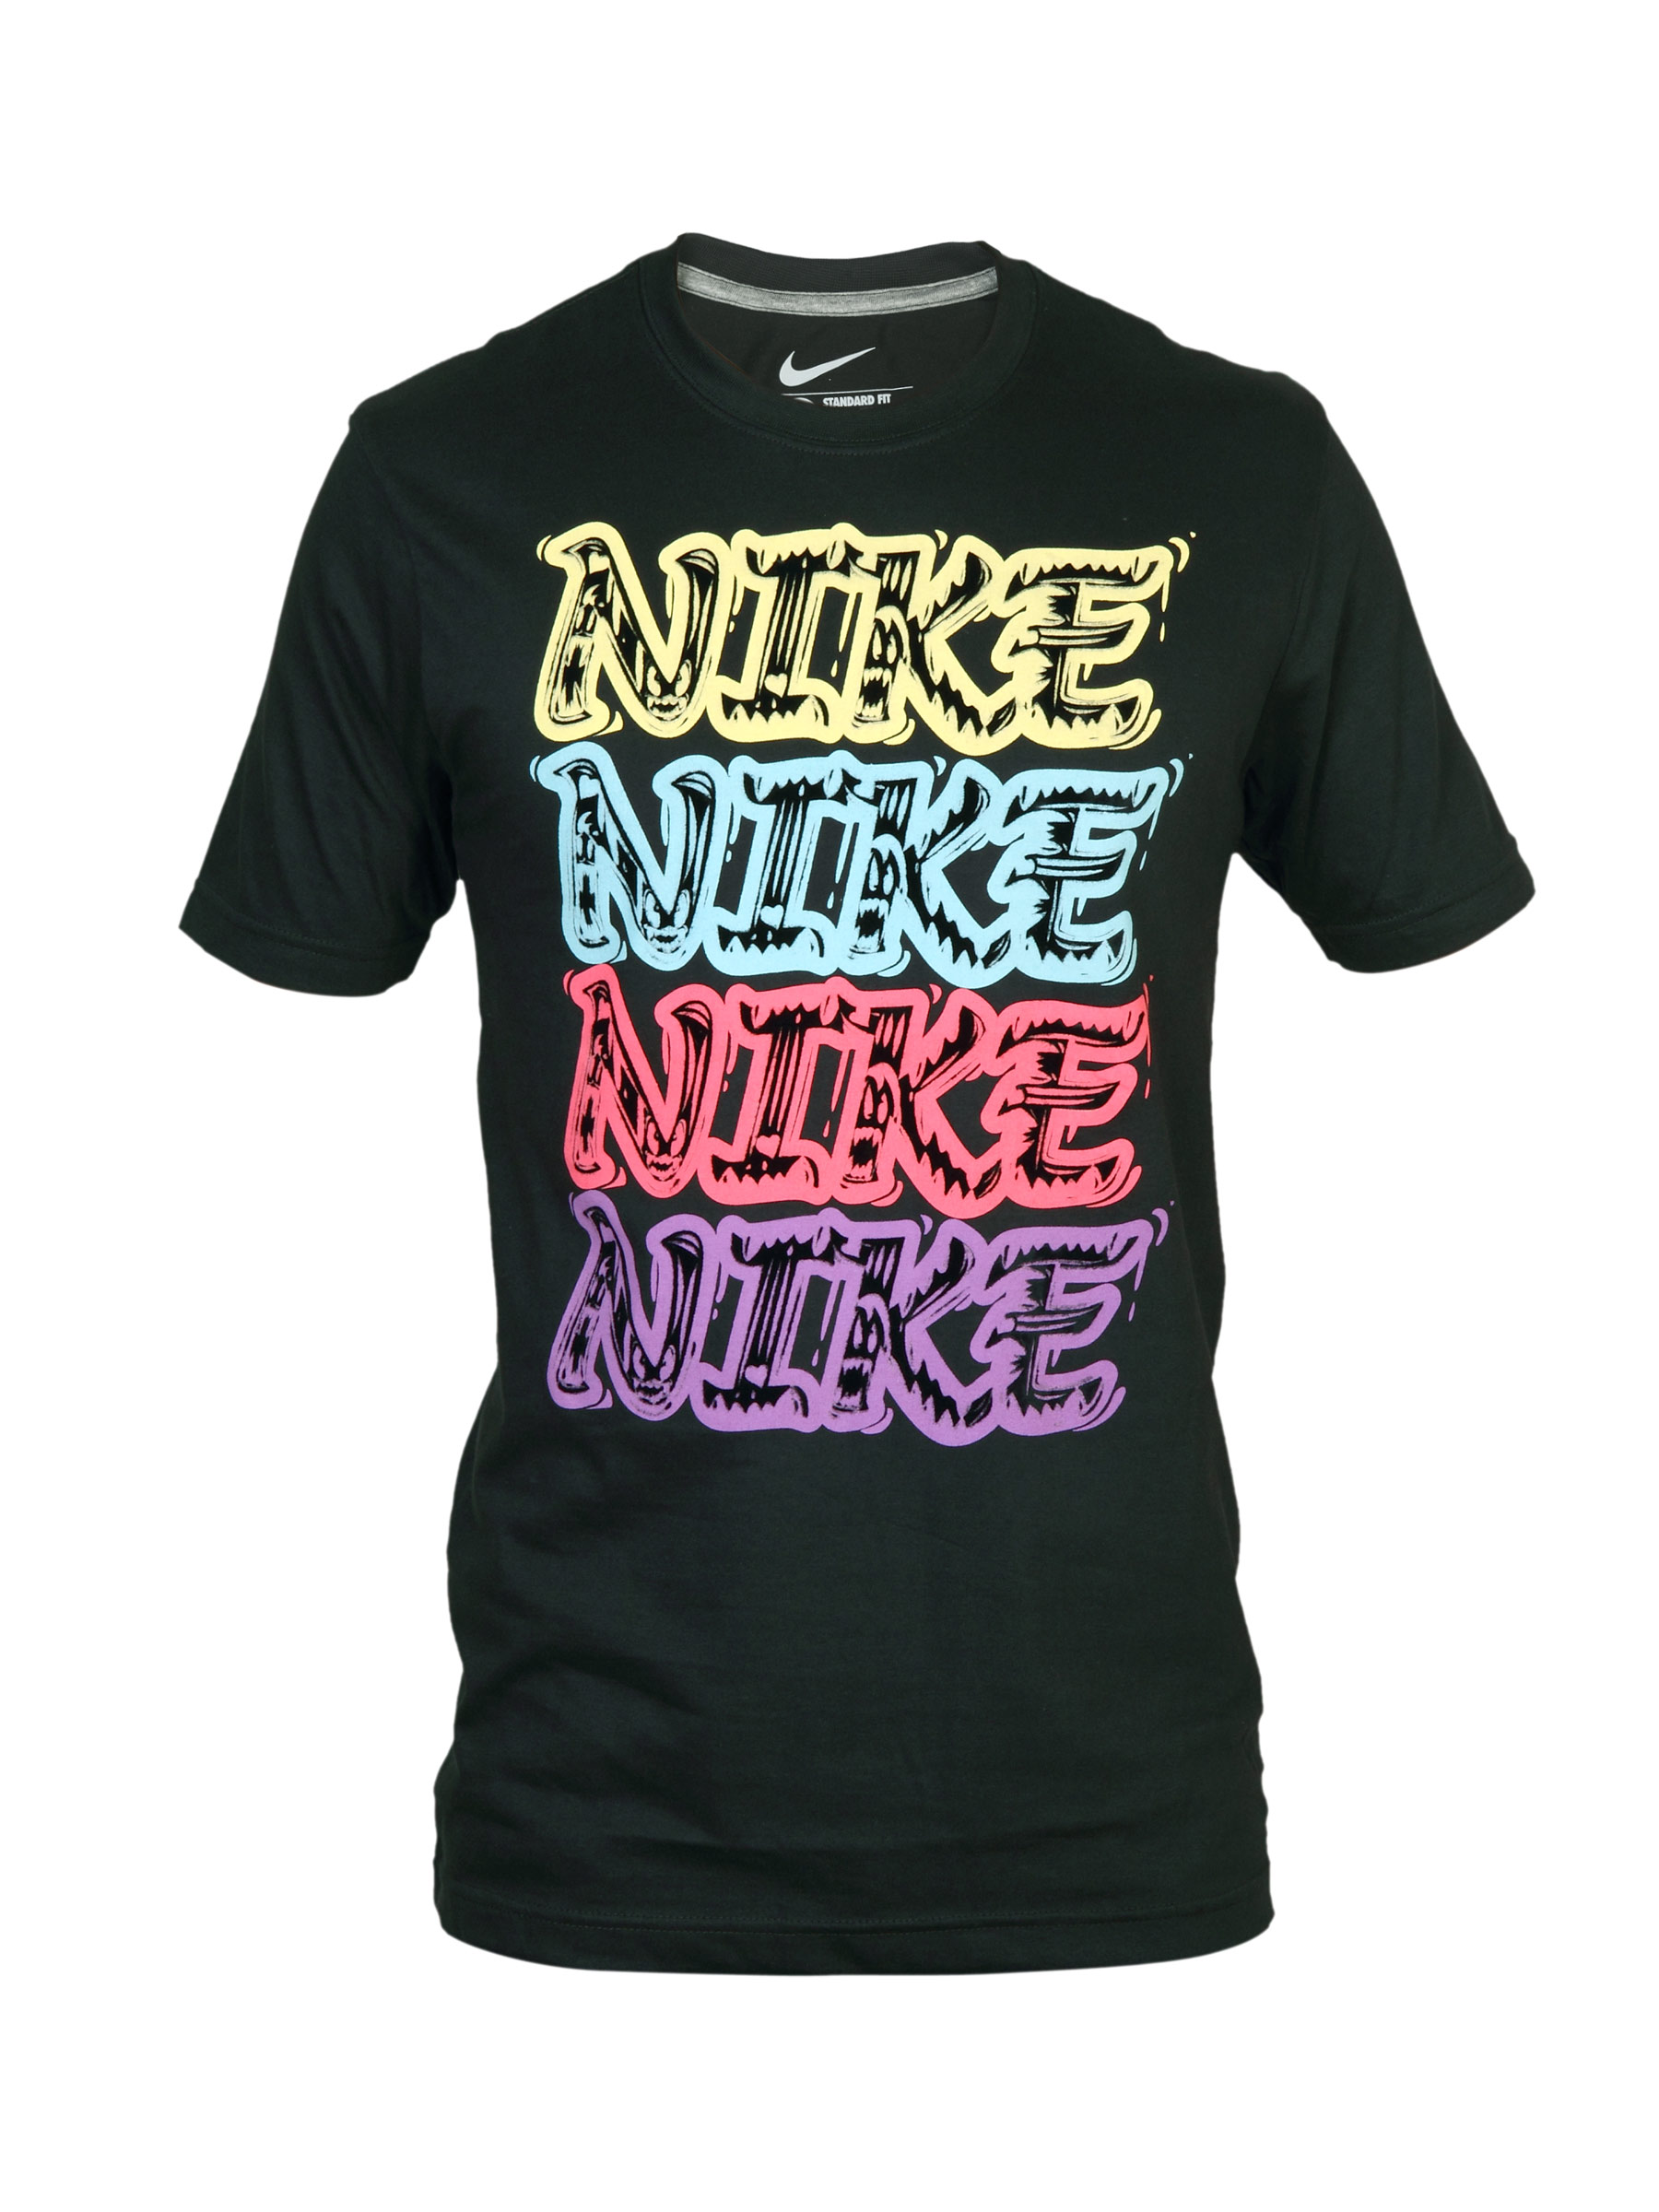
Nike Men's As Read Black T-shirt
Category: Apparel / Topwear / Tshirts
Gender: Men
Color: Black
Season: Summer 2011
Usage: Sports